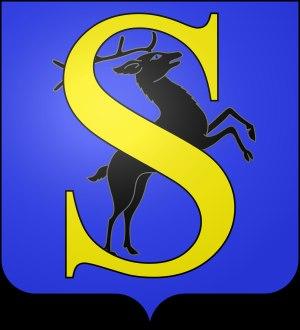
Seyssel, par sa situation à la frontière de deux États, a eu à subir de nombreuses fluctuations et de fréquents changements de régime, passant tantôt à la France, tantôt à la Savoie, voyant ces deux moitiés tantôt réunies, tantôt séparées, selon les vicissitudes de la guerre et les combinaisons de la politique.